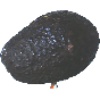
Label: avocado